Kentwell Hall

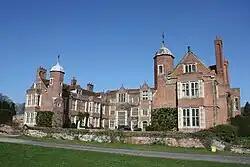
South facade of Kentwell Hall

Kentwell Hall is a stately home in Long Melford, Suffolk, England. It includes the hall, outbuildings, a rare-breeds farm and gardens. Most of the current building facade dates from the mid-16th century, but the origins of Kentwell are much earlier, with references in the Domesday Book of 1086.